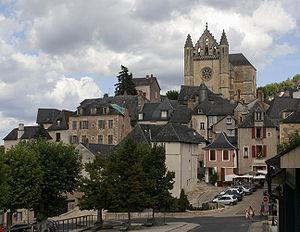
Le sentier de grande randonnée 461, se situe à l'est du département de la Dordogne, en Périgord noir. Il relie le GR 36, depuis la commune de Montignac-Lascaux, à celle de Terrasson-Lavilledieu.